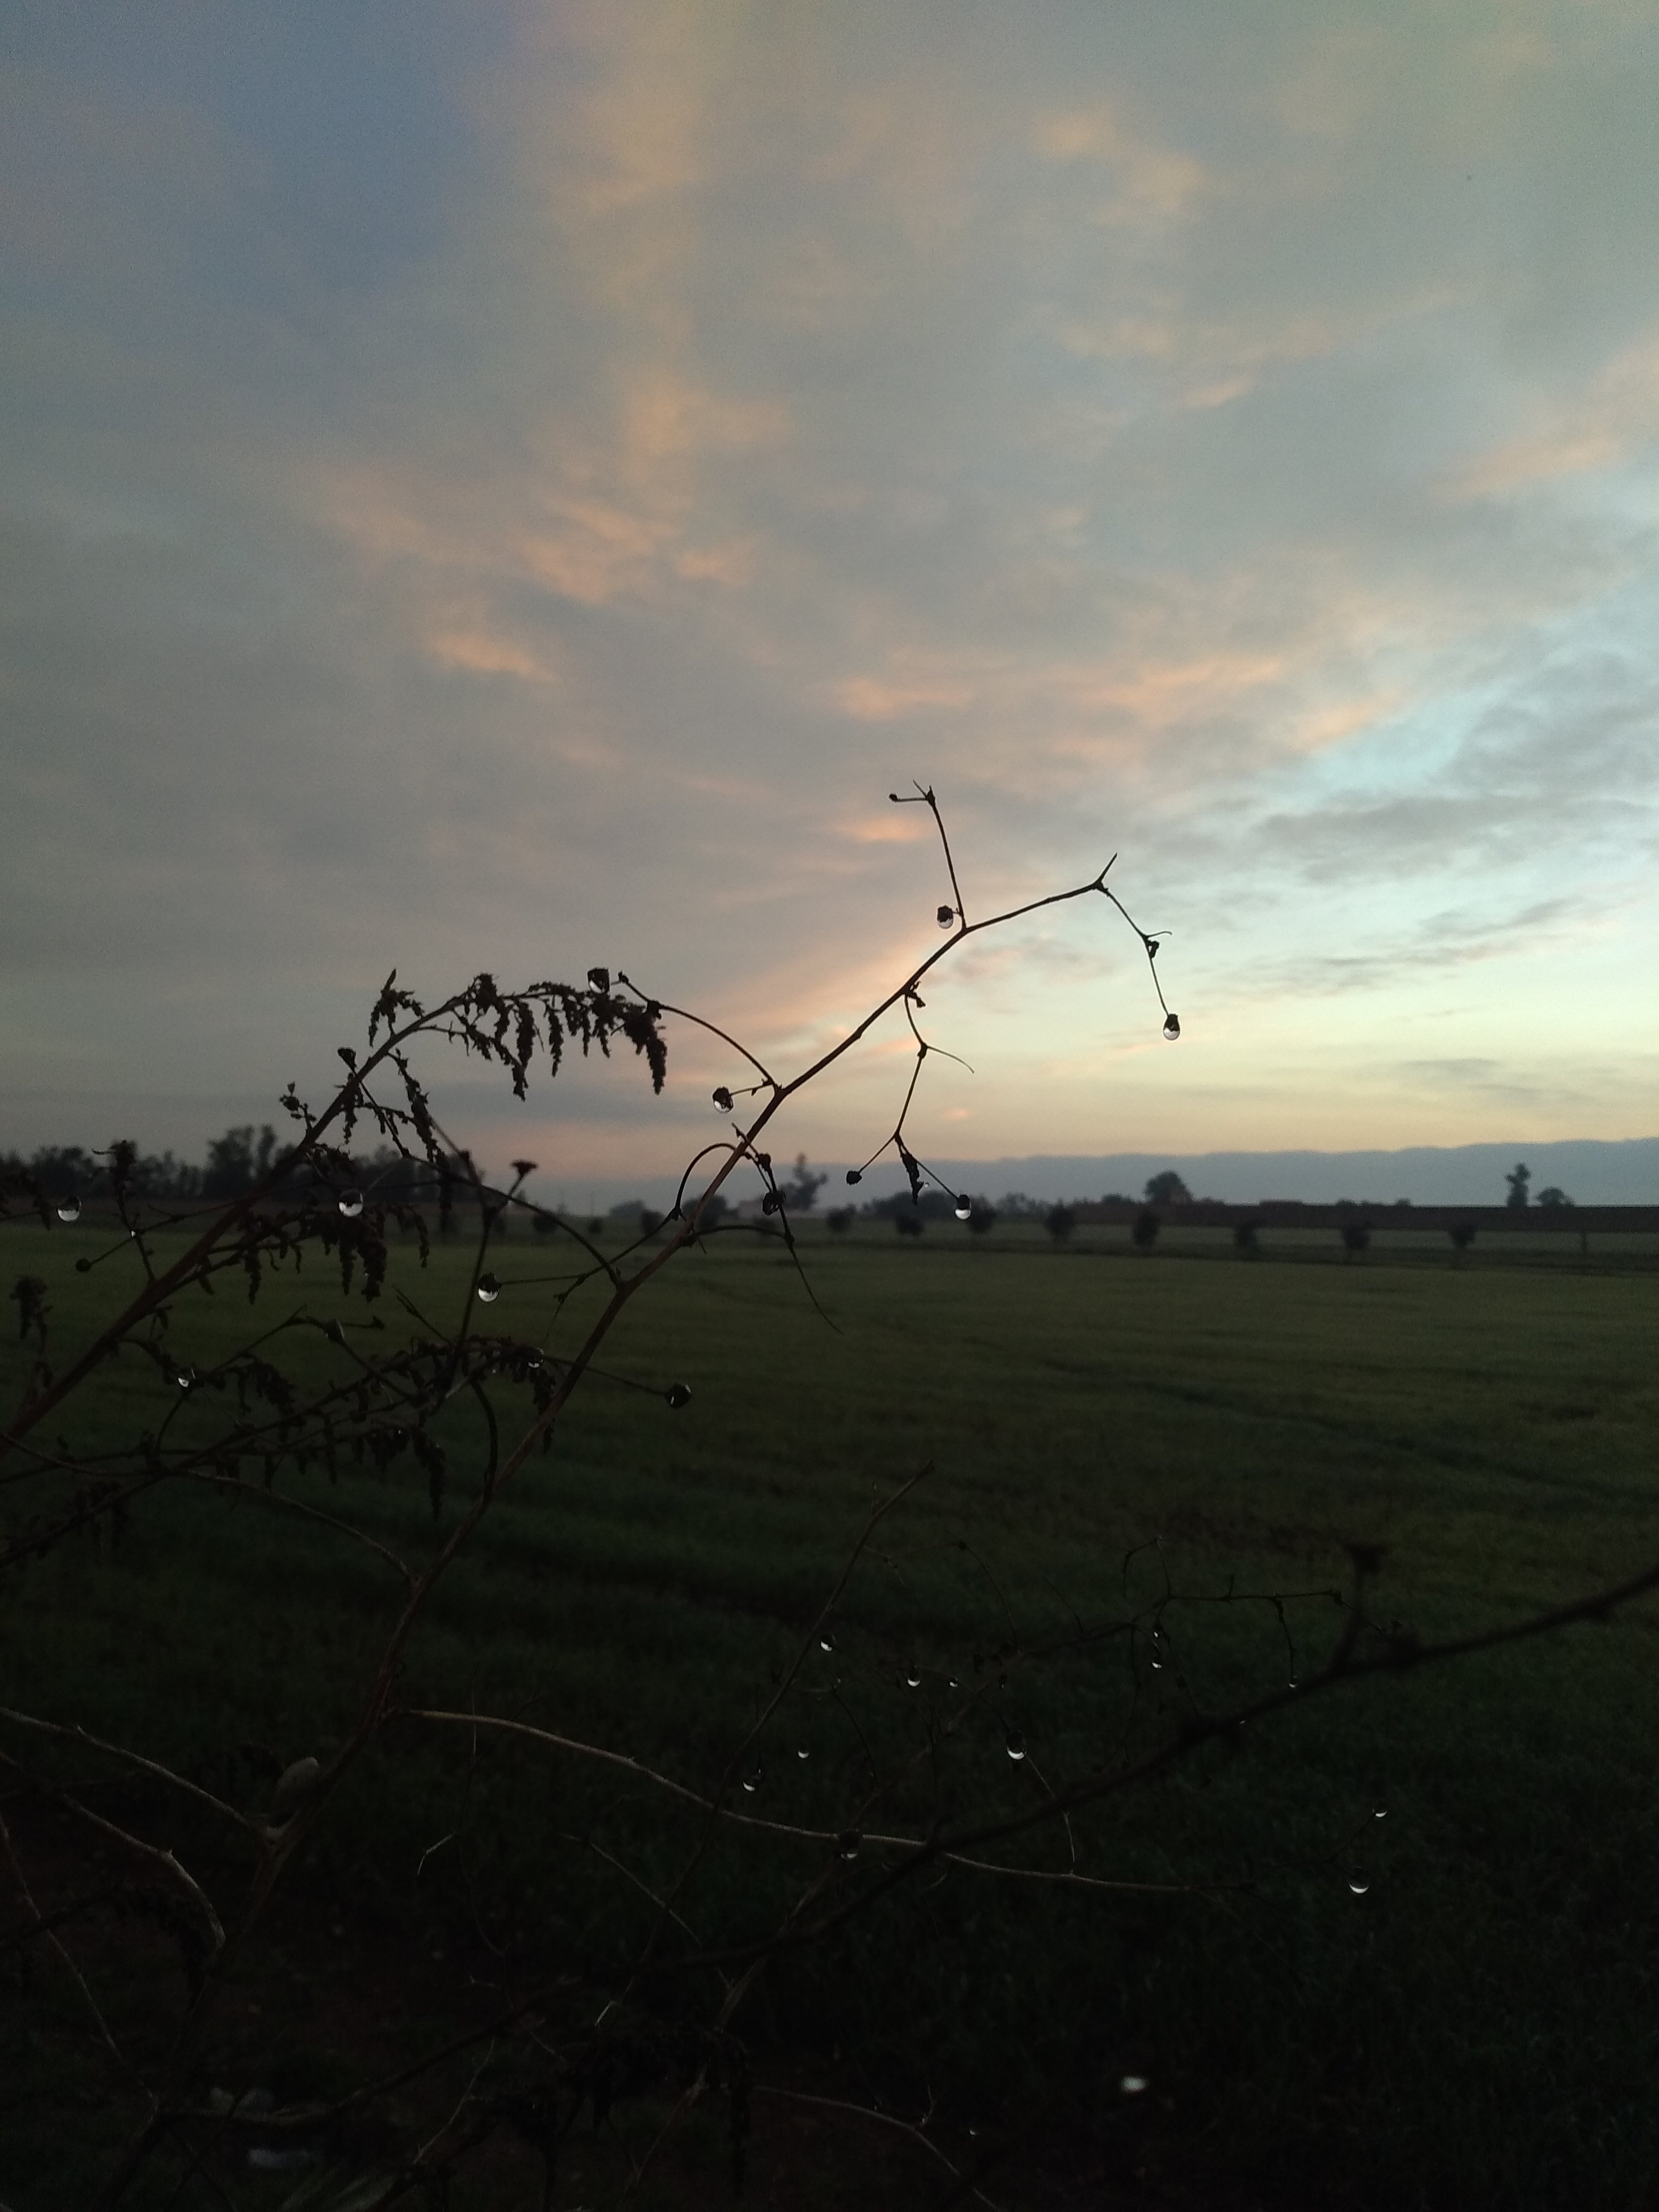
sunrise, sky, branch, cloud, tree, horizon, natural landscape, atmospheric phenomenon, evening, morning, atmosphere, dusk, sunset, twig, plain, woody plant, rural area, sunlight, plant, field, landscape, photography, wood, grassland, meteorological phenomenon, hill